FC Grenchen

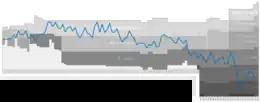
Chart of FC Grenchen table positions in the Swiss football league system

FC Grenchen was founded in 1906. In 1937 they gained promotion to the top league of Swiss football, Nationalliga A, in these inter-war years they came runners-up in this league three times, and runner up in the cup, but their biggest success came post-war coming second in the league one further time and winning the cup in 1959.